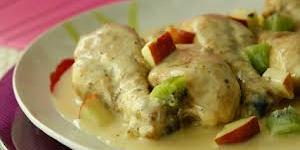
pollo tropoical